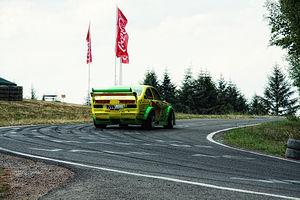
La Course de côte de Trier, ou Grosser Automobil-Bergpreis von Deutschland International Trierer ADAC RTT, est une compétition automobile de course de côte allemande courue à la mi-juin et organisée par le Racing Team Trier e.V..